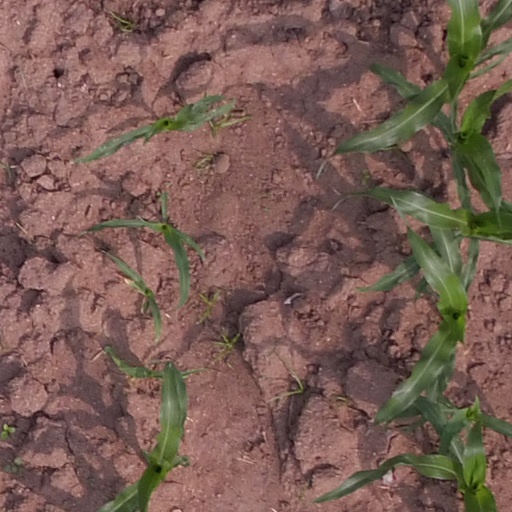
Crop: maize; corn